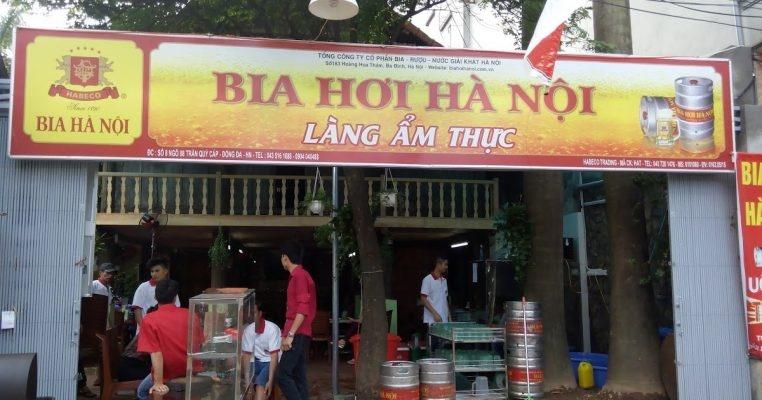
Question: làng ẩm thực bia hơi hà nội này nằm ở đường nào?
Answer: làng ẩm thực bia hơi hà nội này nằm ở đường trần quý cáp